Pride and Prejudice and Zombies (film)

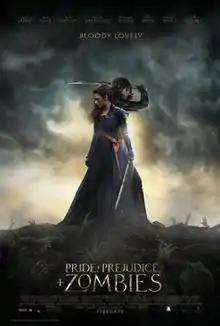
Theatrical release poster

Pride and Prejudice and Zombies (stylized as Pride + Prejudice + Zombies) is a 2016 action comedy horror film based on Seth Grahame-Smith's 2009 novel of the same name, which parodies the 1813 novel "Pride and Prejudice" by Jane Austen. The film is directed by Burr Steers, who wrote the adapted screenplay, and stars Lily James, Sam Riley, Jack Huston, Bella Heathcote, Douglas Booth, Matt Smith, Charles Dance, and Lena Headey. The film follows the general plot of Austen's original novel, with elements of zombie, horror, and post-apocalyptic fiction incorporated.